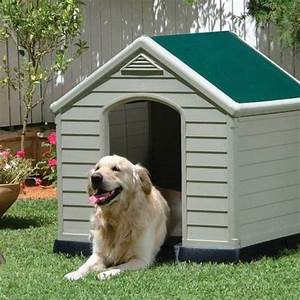
Label: cane